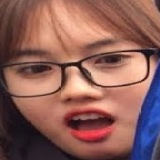
diễn viên Hảo Henry